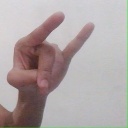
अक्षर: च